Tasseography

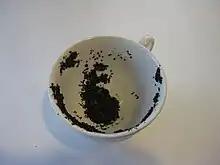
An example of a tea leaf reading, showing what may be interpreted as a dog and a bird on the side of the cup.

Tasseography (also known as tasseomancy, tassology, or tasseology) is a divination or fortune-telling method that interprets patterns in tea leaves, coffee grounds, or wine sediments.